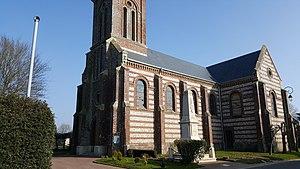
Eglise de Lindebeuf